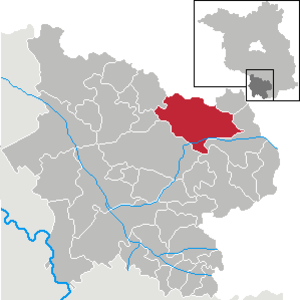
Sonnewalde
Kort
Sonnewalde er en by i landkreis Elbe-Elster i den tyske delstat Brandenburg.